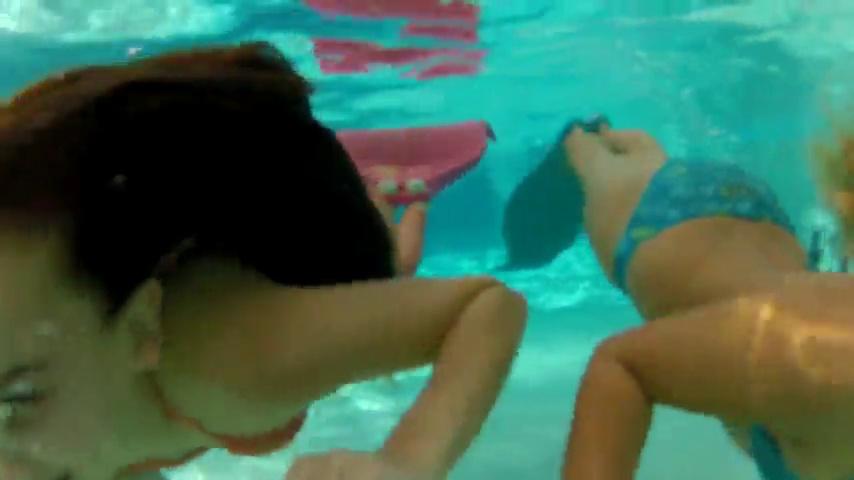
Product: Mahina Mermaid Kids MerFin Classic Swim Mono-Fin Costume, X-Small, Coral
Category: Sports & Outdoors | Sports & Fitness | Swimming | Training Equipment | Training Fins
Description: The MerFin provides the wearer with the experience of looking and feeling like a Mermaid due to its sleek design, allowing the user to glide through the water.
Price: $59.99
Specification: ProductDimensions:2.2x23.6x20.2inches|ItemWeight:4.75pounds|ShippingWeight:4.8pounds(Viewshippingratesandpolicies)|ASIN:B0195YD5AI|Itemmodelnumber:4490|Manufacturerrecommendedage:6-15years